Catholic Church in England and Wales

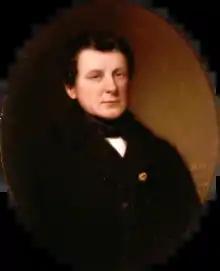
Irish statesman, Daniel O'Connell, influenced the passage of the Roman Catholic Relief Act 1829

Charles' brother and heir James, Duke of York (later James II), converted to Catholicism in 1668–1669. When Titus Oates in 1678 alleged a (totally imaginary, a hoax) "Popish Plot" to assassinate Charles and put James in his place, he unleashed a wave of parliamentary and public hysteria which led to the execution of 17 Catholics on the scaffold, and the death of many more over the next two years, which Charles was either unable or unwilling to prevent. Throughout the early 1680s the Whig element in Parliament attempted to remove James as successor to the throne. Their failure saw James become, in 1685, Britain's first openly Catholic monarch since Mary I (and last to date). He promised religious toleration for Catholic and Protestants on an equal footing, but it is in doubt whether he did this to gain support from Dissenters or whether he was truly committed to tolerance (seventeenth century Catholic regimes in Spain and Italy, for example, were hardly tolerant of Protestantism, while those in France and Poland had practiced forms of toleration).